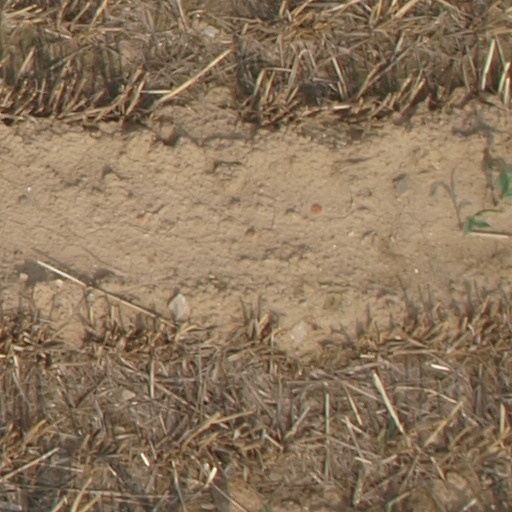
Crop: maize; corn